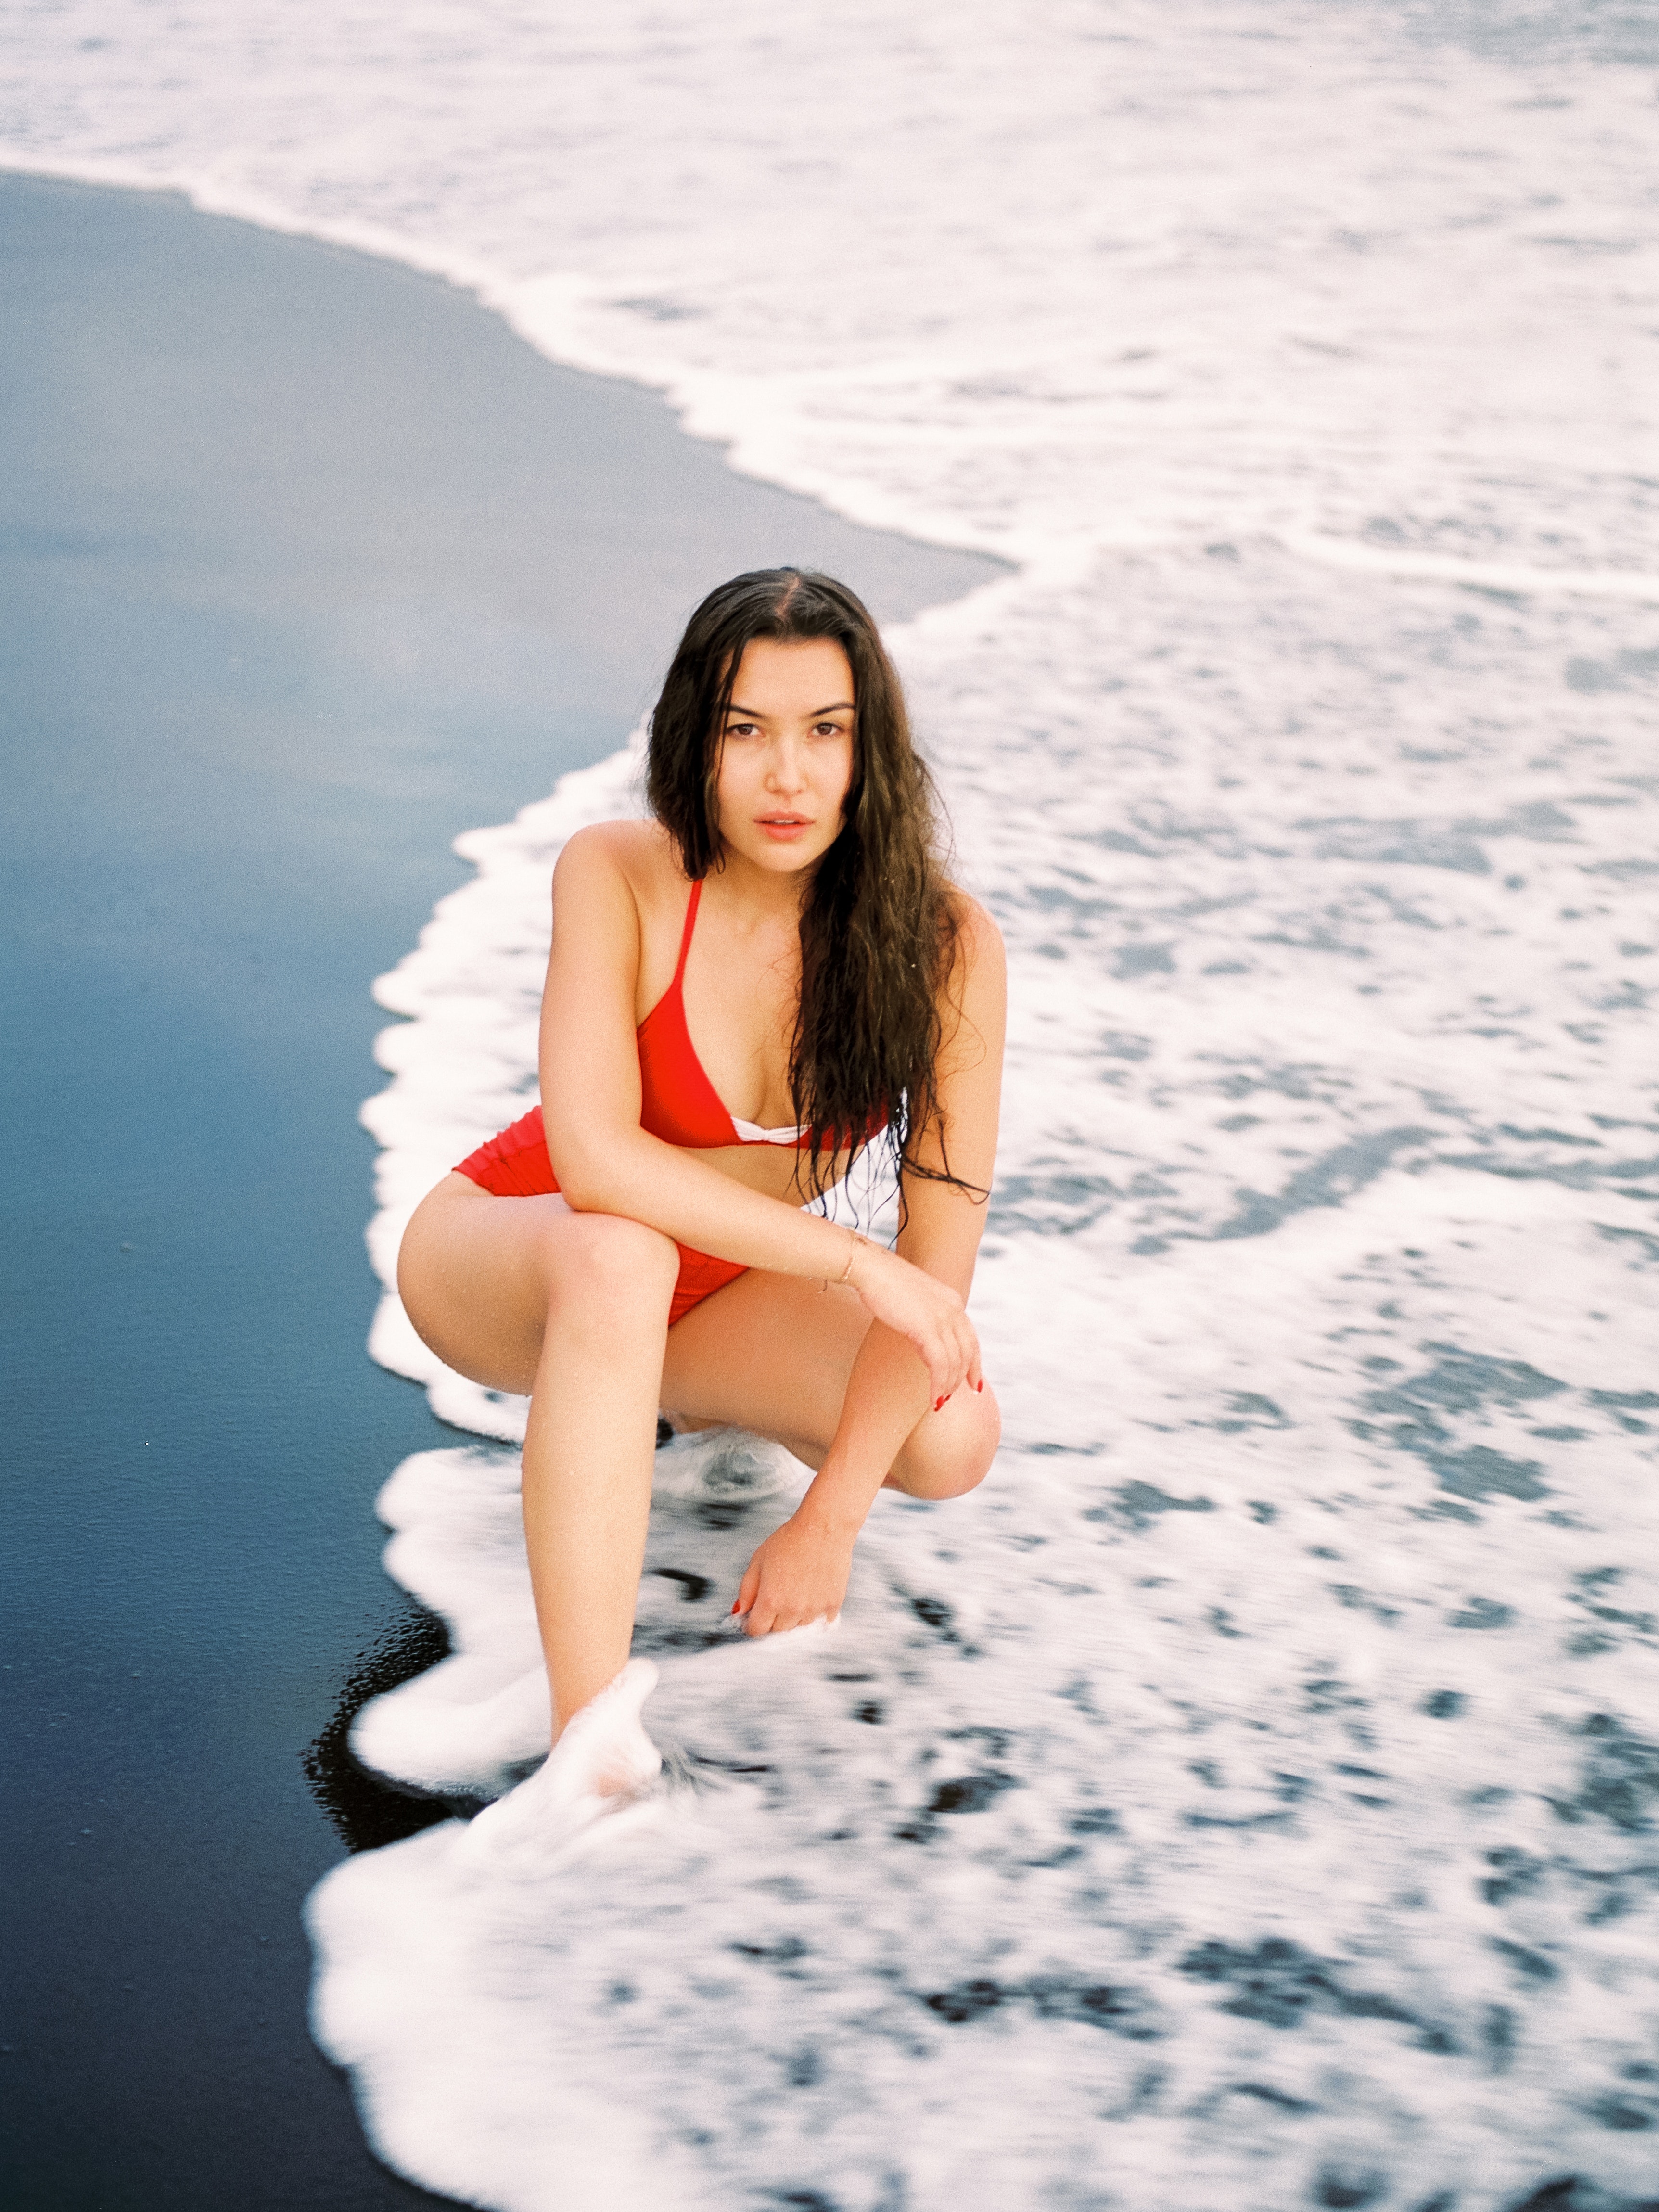
woman, clothing, hair, leg, People in nature, flash photography, happy, thigh, sunlight, black hair, leisure, knee, beach, long hair, swimwear, fun, human leg, landscape, brown hair, blond, brassiere, barefoot, foot, art model, wave, ocean, wind wave, sand, sitting, bikini, horizon, lingerie, undergarment, vacation, fashion model, abdomen, sea, portrait photography, photo shoot, coast, rock, model